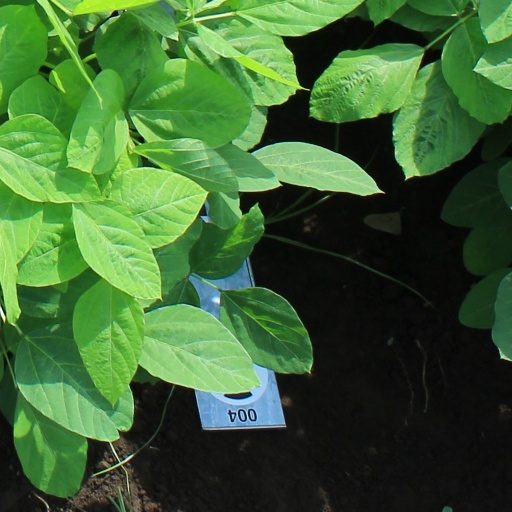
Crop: soybean